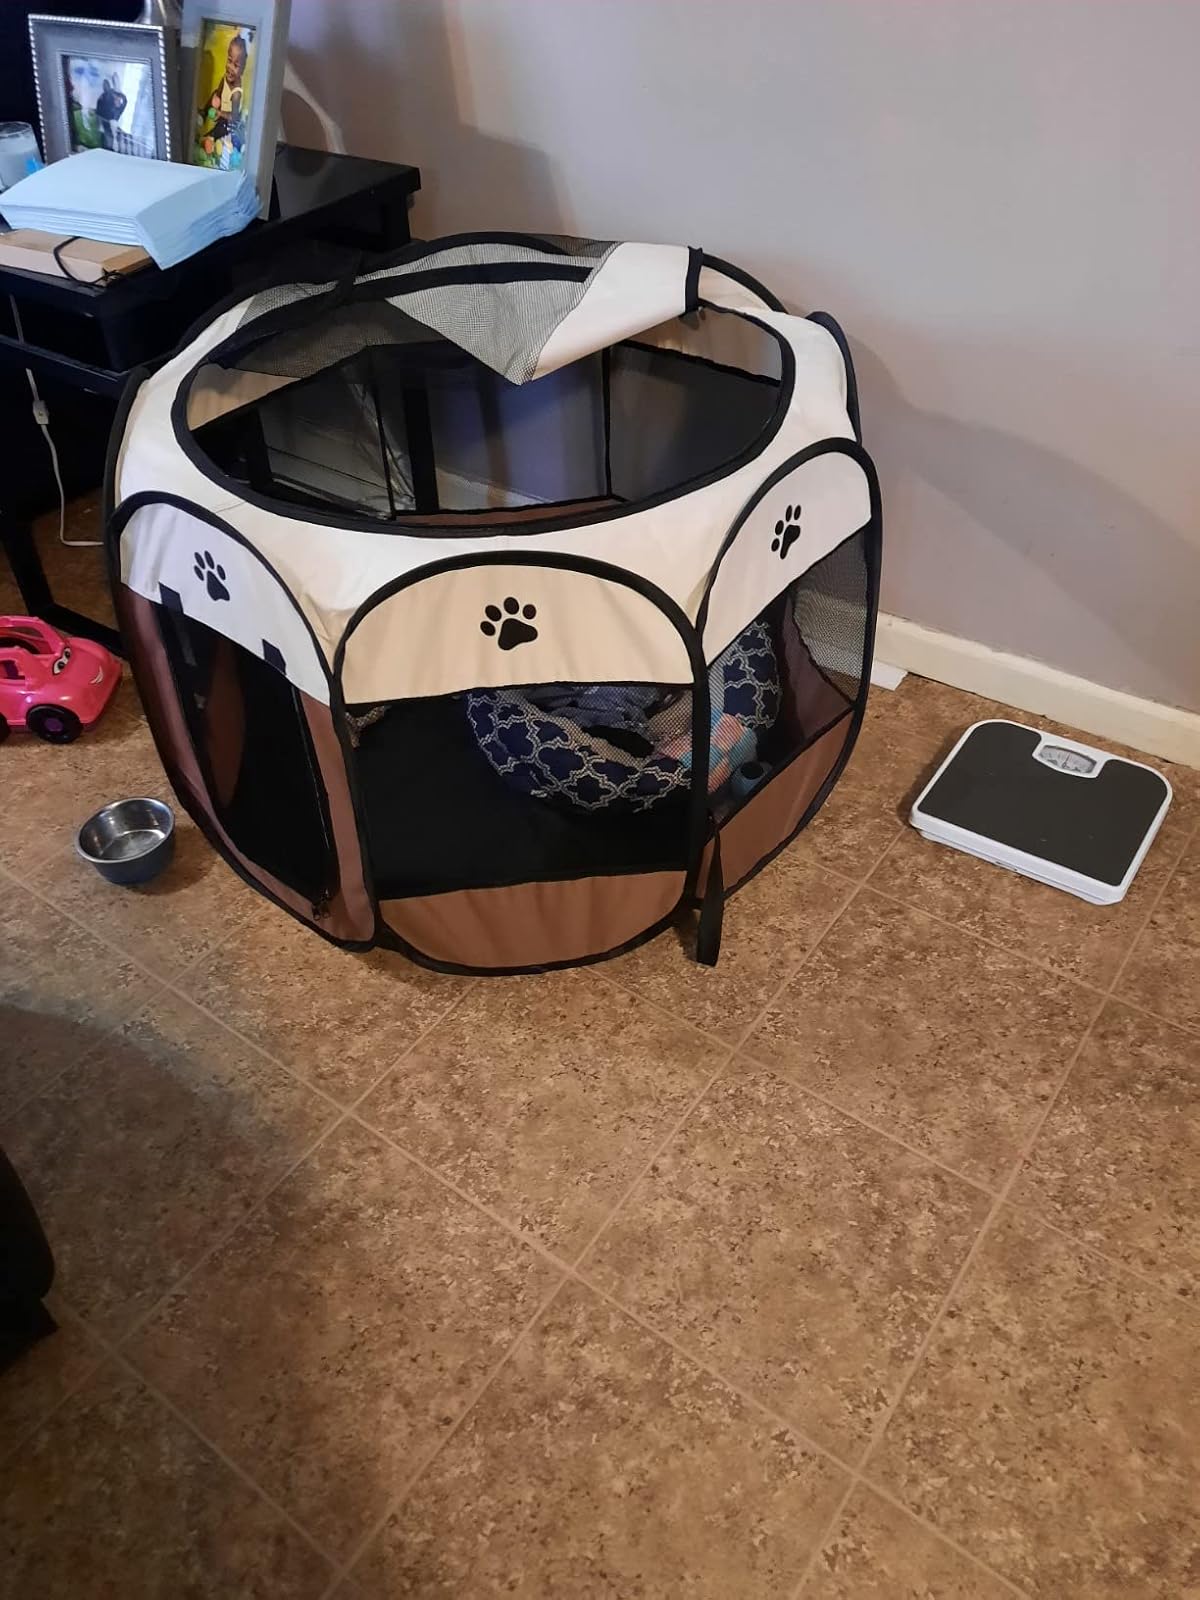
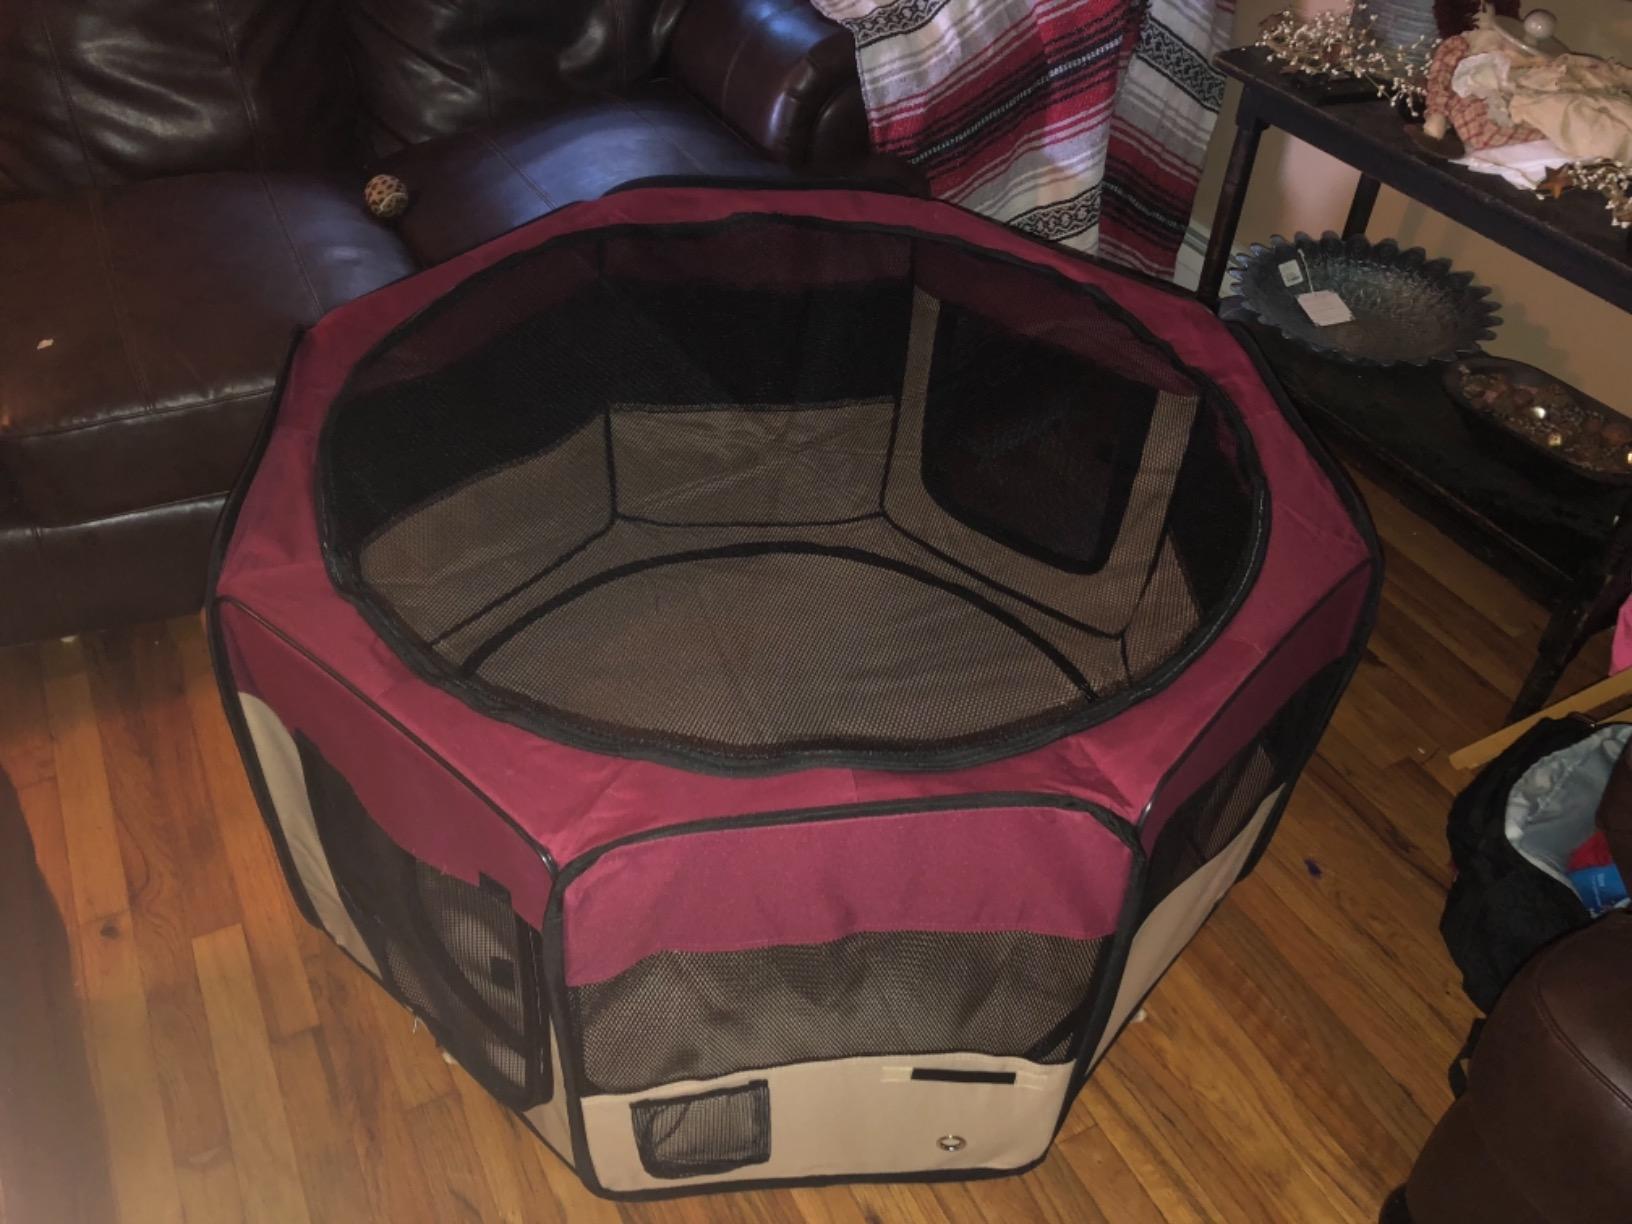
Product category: items_kennel
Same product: no